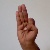
The image shows a hand gesture representing the letter 'F' in Indian Sign Language.